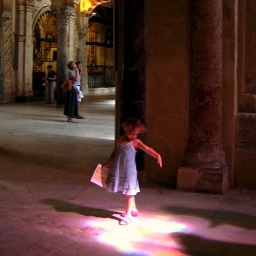
Little girl playing in the stained glass sunlight beam at the Mezquita in Cordoba, Spain